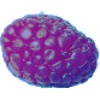
Label: Raspberry 1